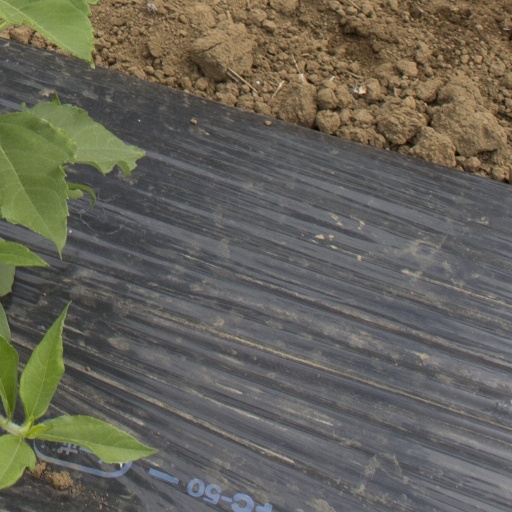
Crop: Jerusalem artichoke